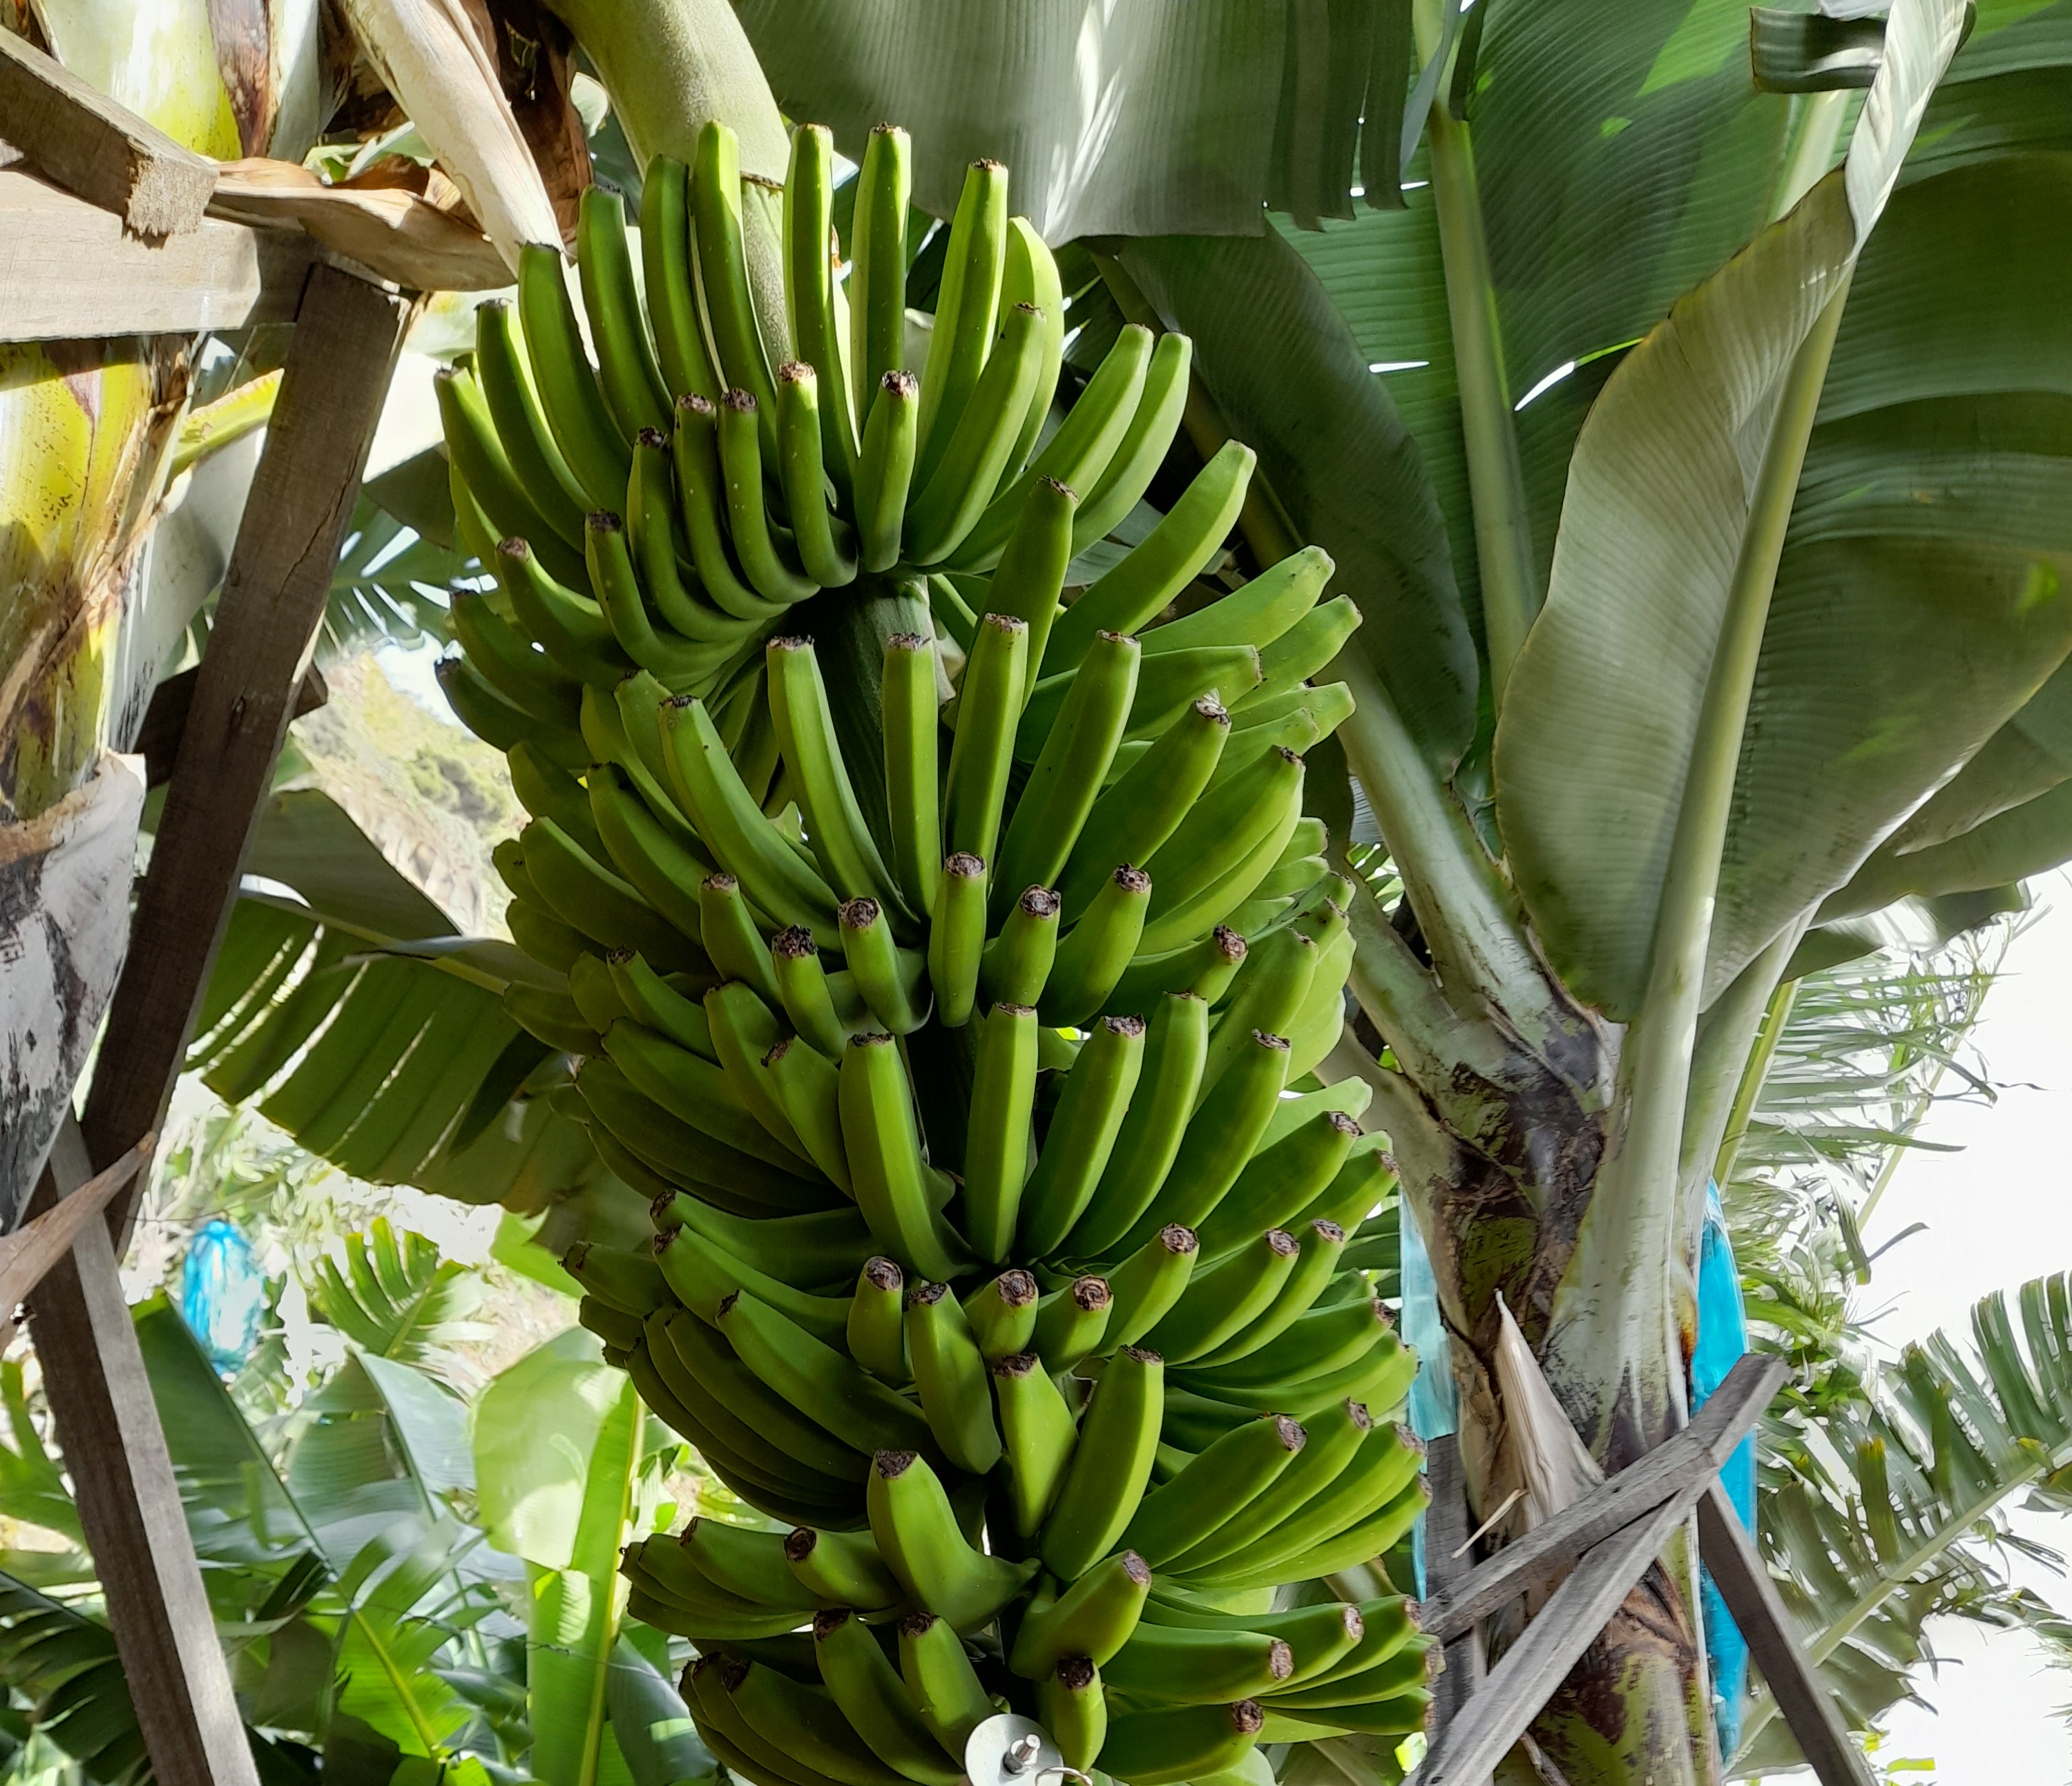
Label: Keep